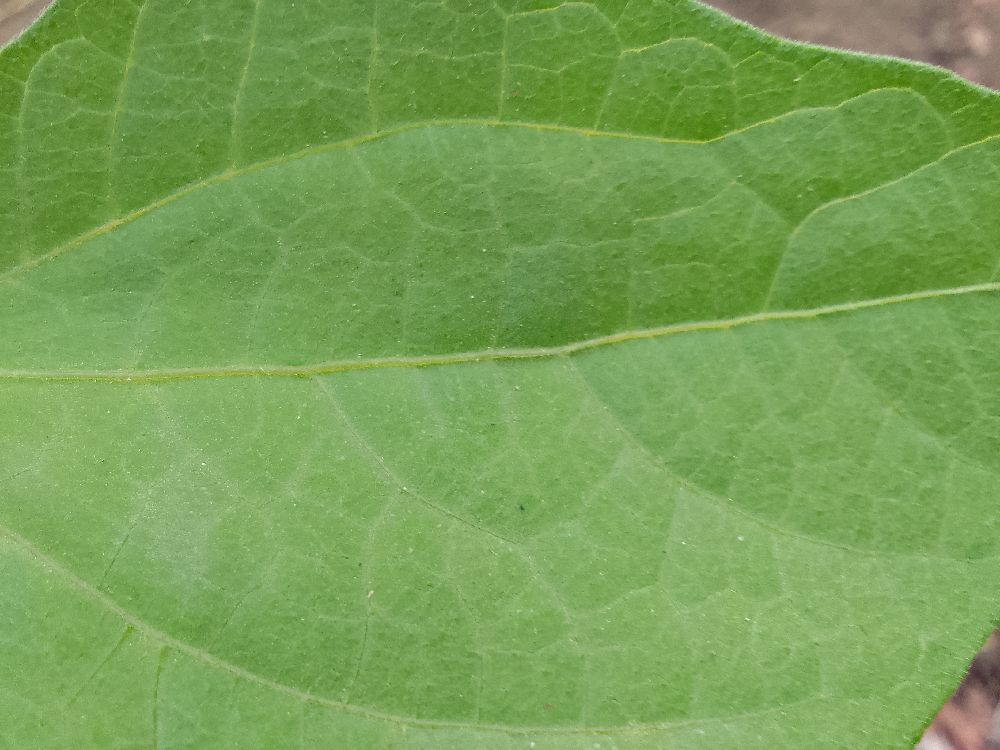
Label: healthy